TD2000

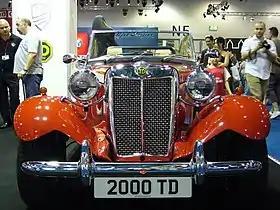
Optional wire mesh grill.

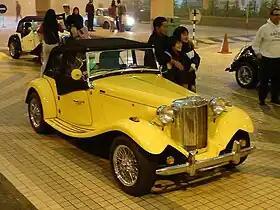

The TD2000 is a retro-classic roadster inspired by the stylish pre-war vehicles. It is produced by TD Cars (Malaysia), a private limited company incorporated in 1998. The company acquired the rights, intellectual properties and trademarks associated with the production of the TD2000 Roadster. The car is assembled in Malaysia today and exported overseas. The Malaysia-made models are acknowledged worldwide as more refined and luxurious than its predecessors.